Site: brandenburg
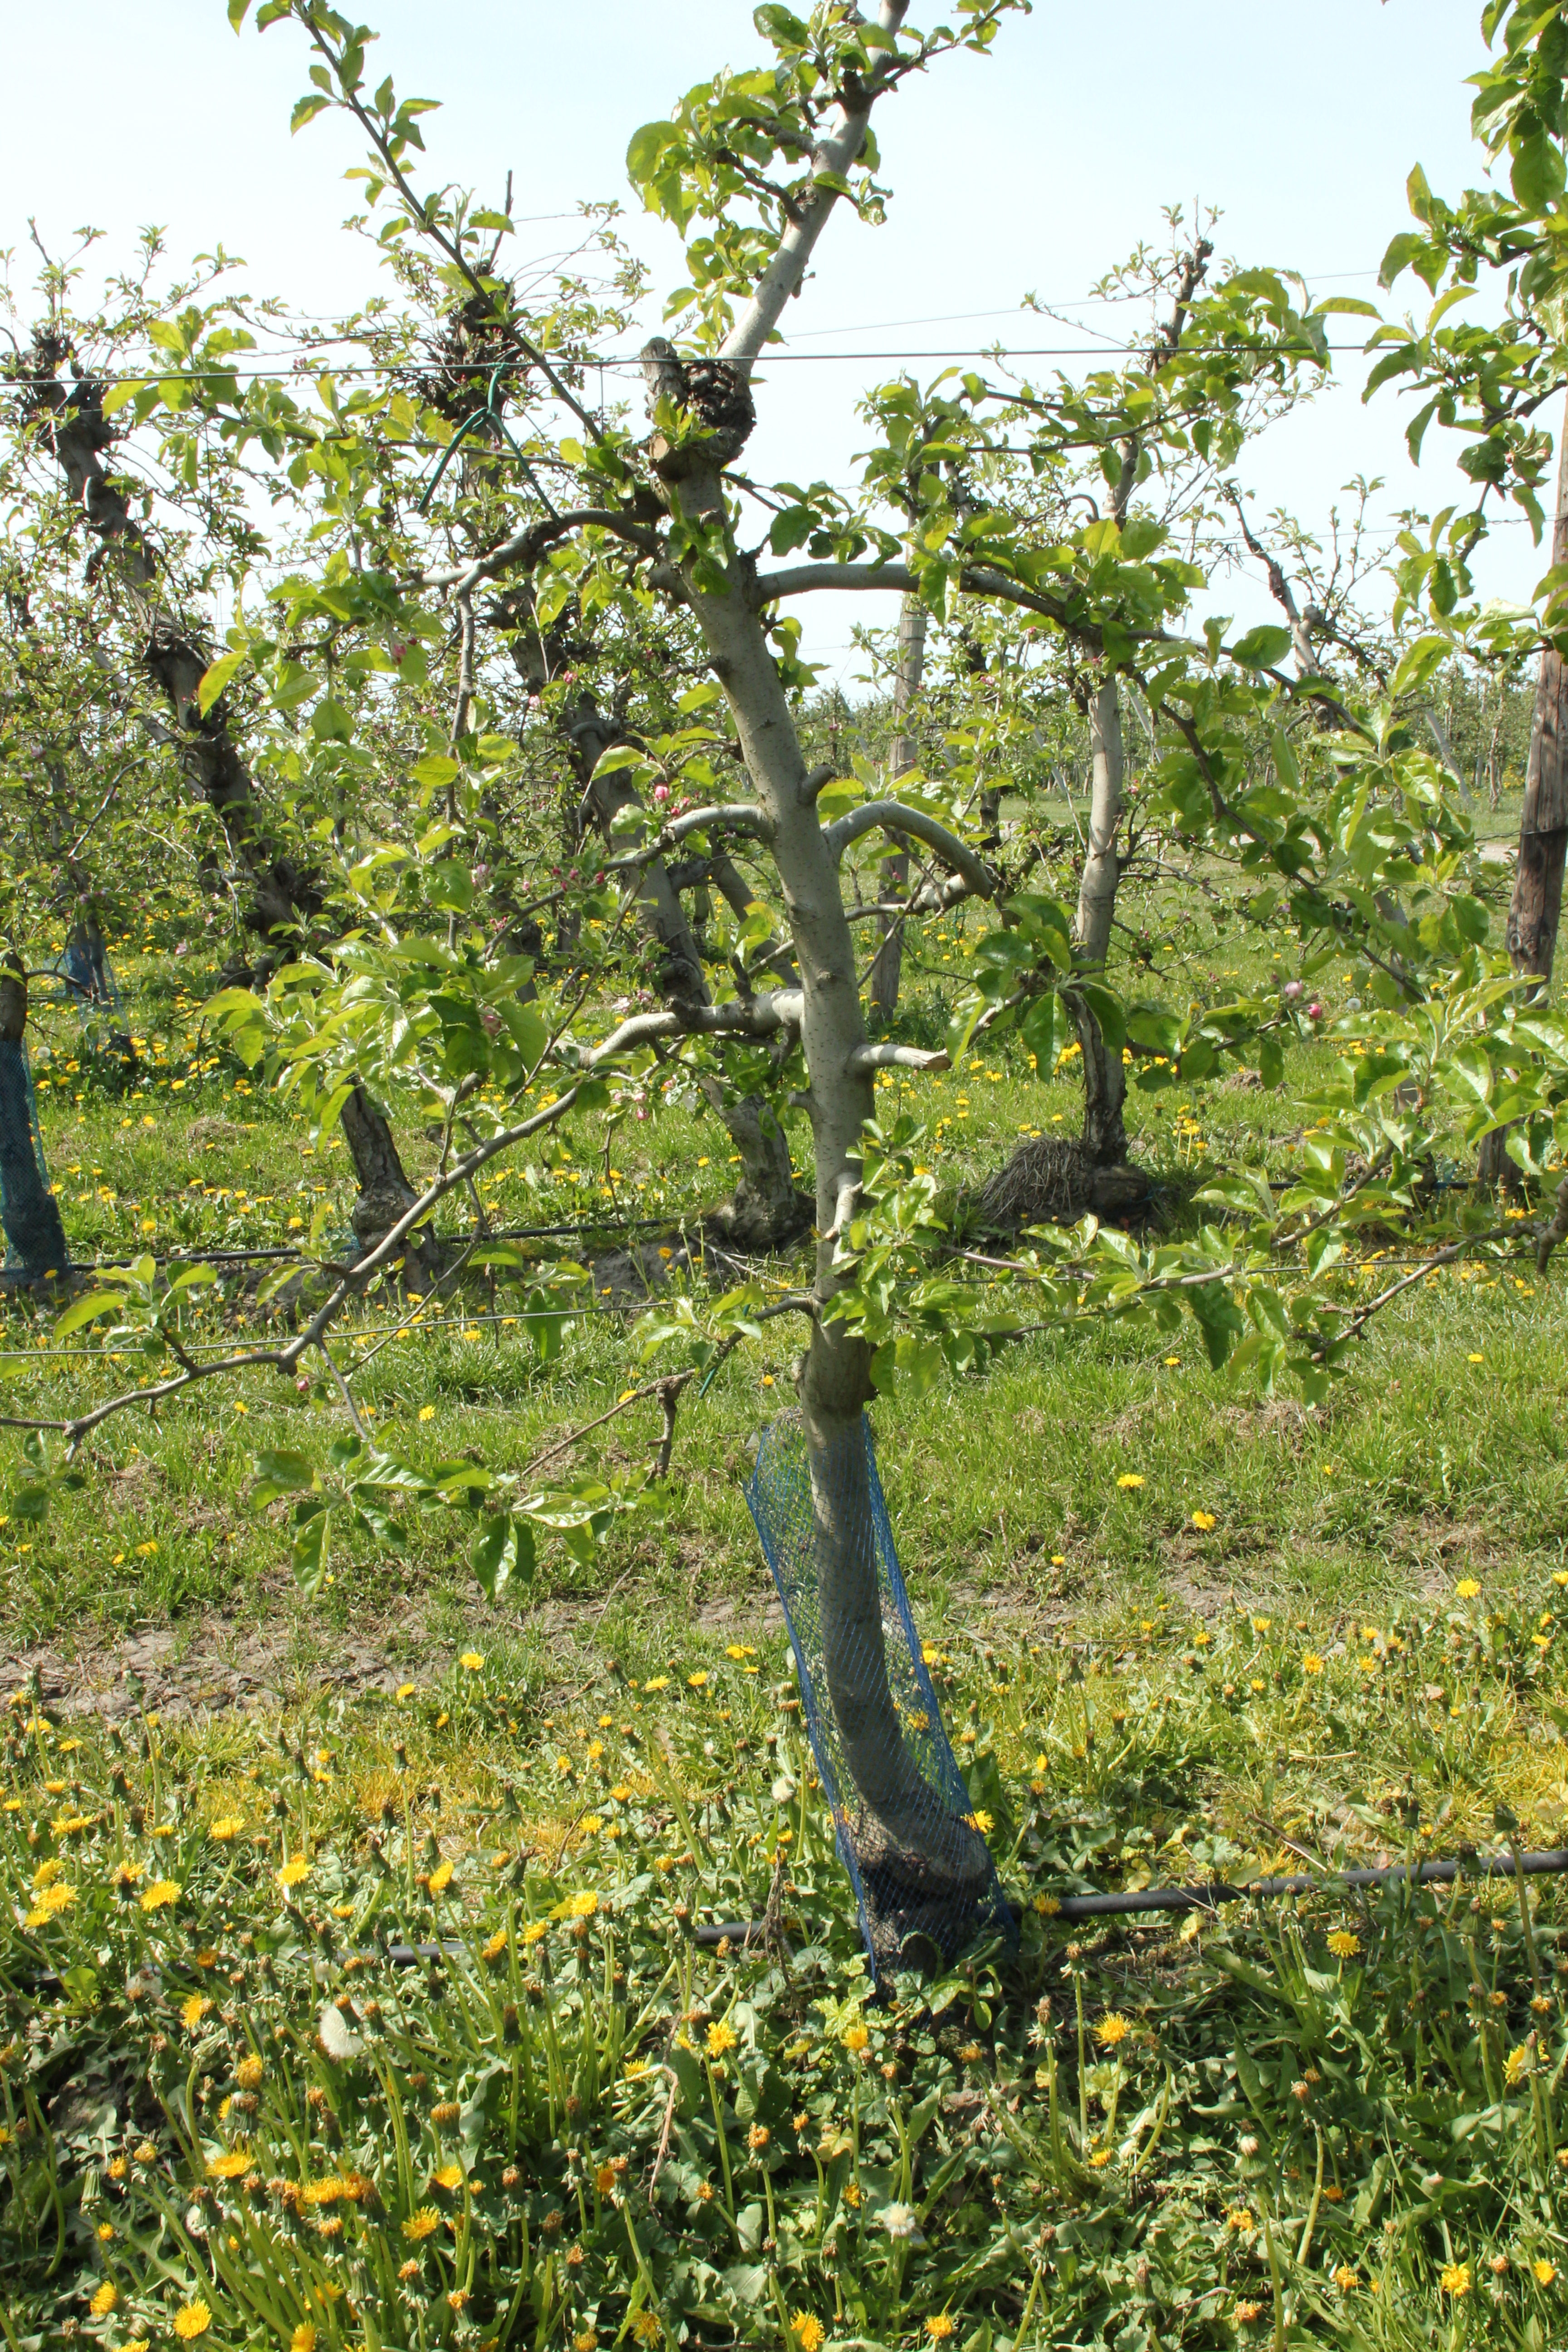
Growth stage (BBCH 60): Flowering